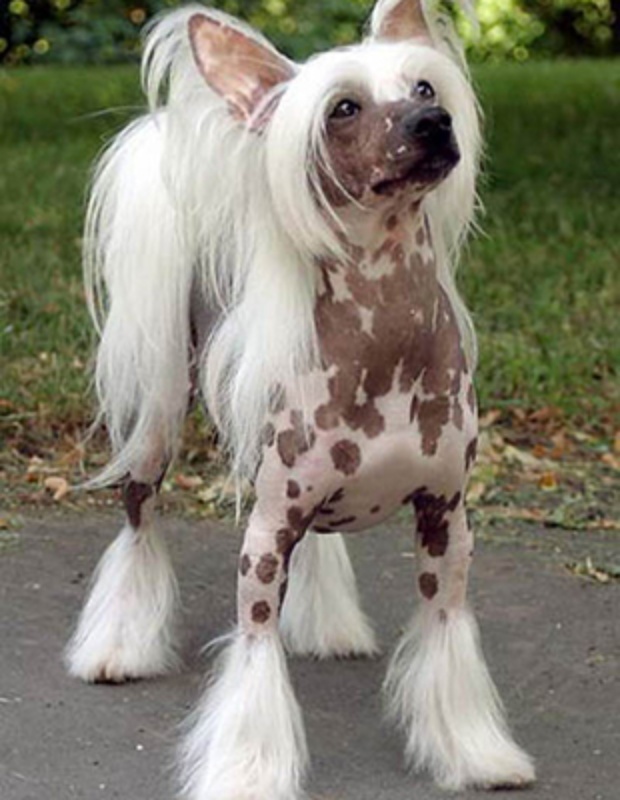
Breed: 234-n000093-Chinese_Crested_Dog